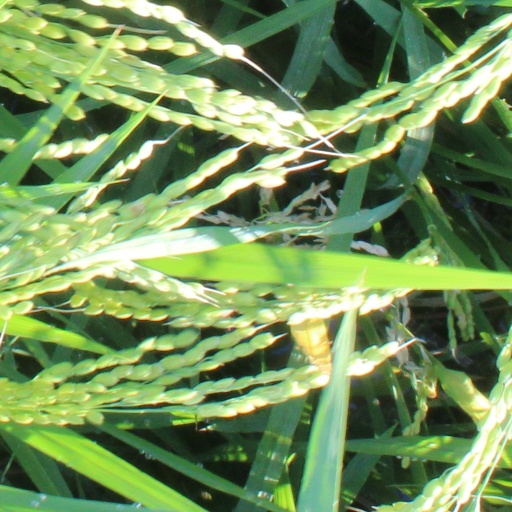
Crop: rice